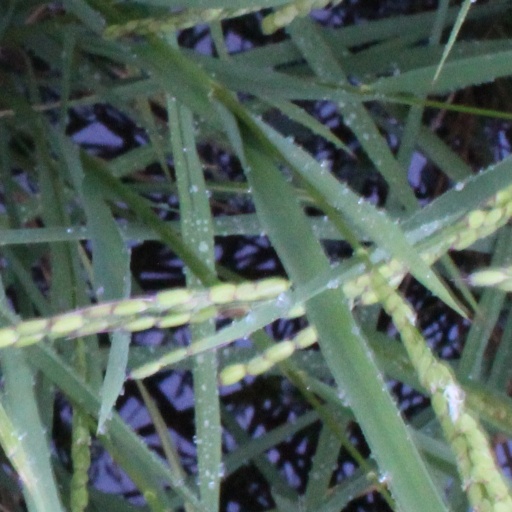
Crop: rice